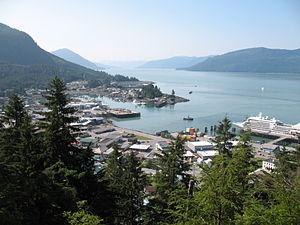
Wrangell est une ville et un arrondissement du sud de l'Alaska, aux États-Unis. L'arrondissement s'étend sur 8 967 km² et la ville sur 184 km². Selon le recensement de 2010, la population est de 2 369 habitants.